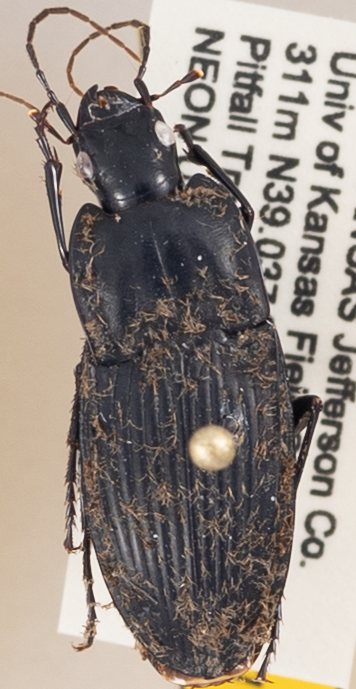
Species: Dicaelus elongatus
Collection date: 2019-07-10
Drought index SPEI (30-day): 0.976
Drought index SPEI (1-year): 1.416
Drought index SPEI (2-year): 0.71